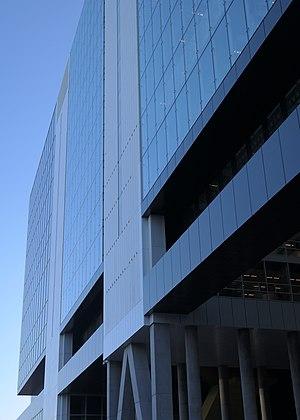
Le ministère des Affaires étrangères des Pays-Bas est le département ministériel supervisant la politique étrangère du royaume des Pays-Bas. Stef Blok, membre du Parti populaire pour la liberté et la démocratie, dirige le ministère depuis 2018. La ministre du Commerce extérieur et de la Coopération pour le développement, fonction de ministre sans portefeuille, est Sigrid Kaag, membre des Démocrates 66, depuis 2017.